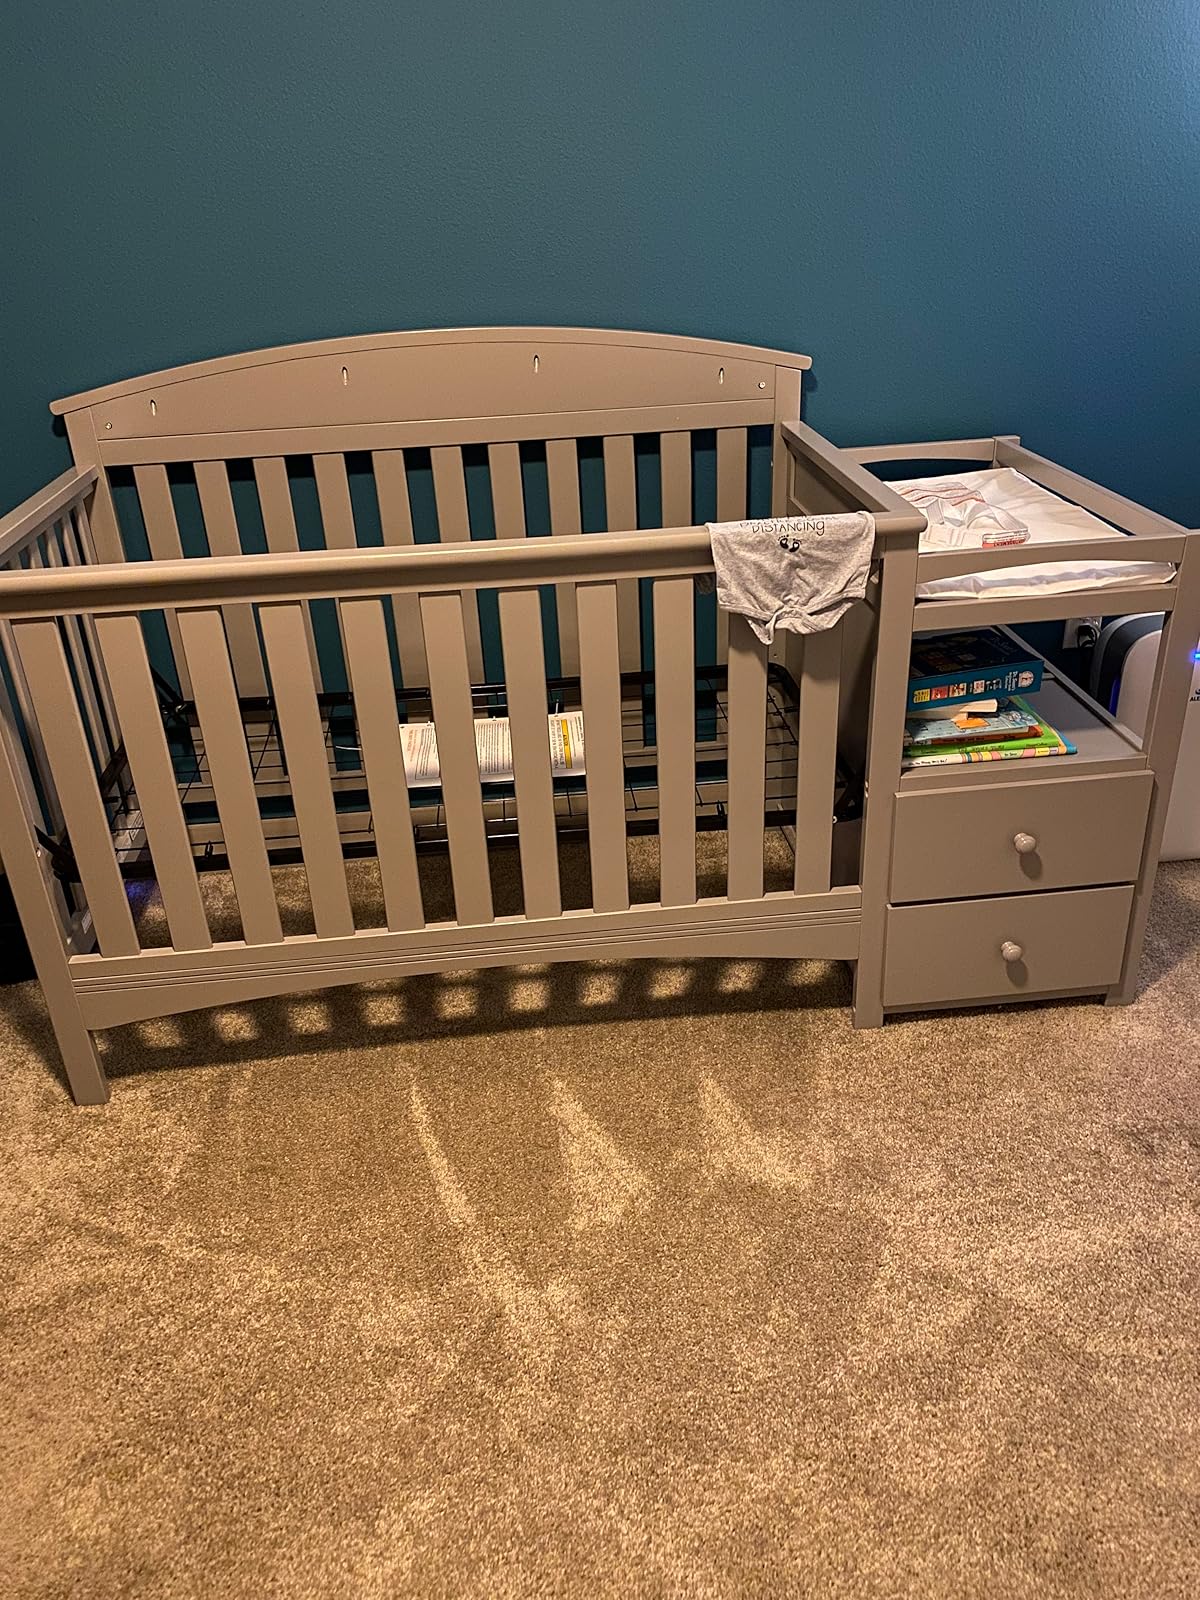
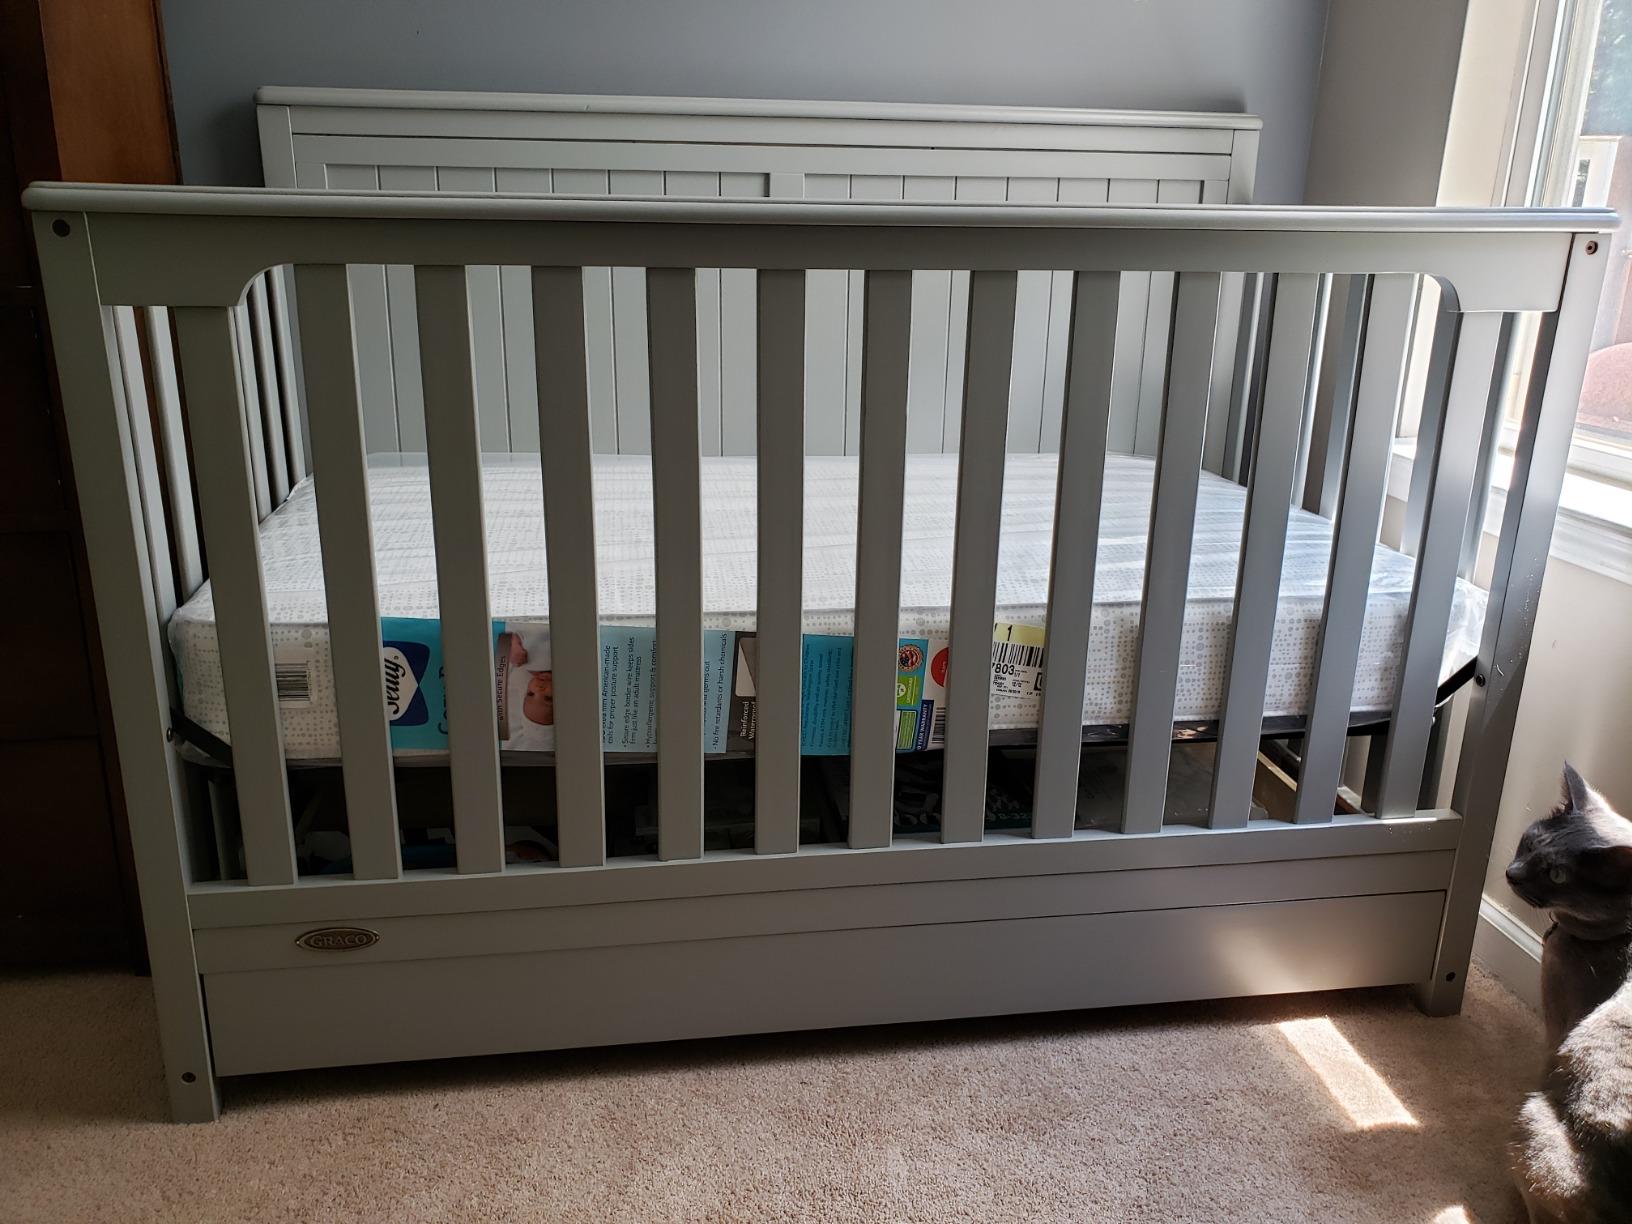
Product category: products_crib
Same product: no